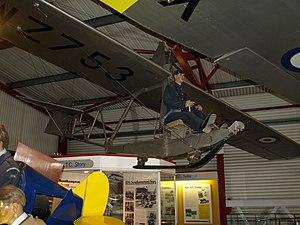
Le Zögling est un type de planeur monoplace d’entrainement de début. Cet appareil très simple a vu le jour en Allemagne, ou plusieurs versions ont été produites en série durant l'entre-deux-guerres. Il a aussi été commercialisé sur plans pour une somme très faible, et donc été copié ou imité dans beaucoup d’autres pays. Ce type de planeur a connu un succès considérable dans le monde entier du début des années 1930 à la fin de la Seconde Guerre mondiale et, au durant les années 1970 la RAF faisait toujours usage d'un dérivé du Zögling pour la formation de ses cadets.